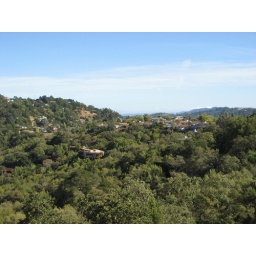
View south toward San Farancisco from our back door on hill in San Rafael.